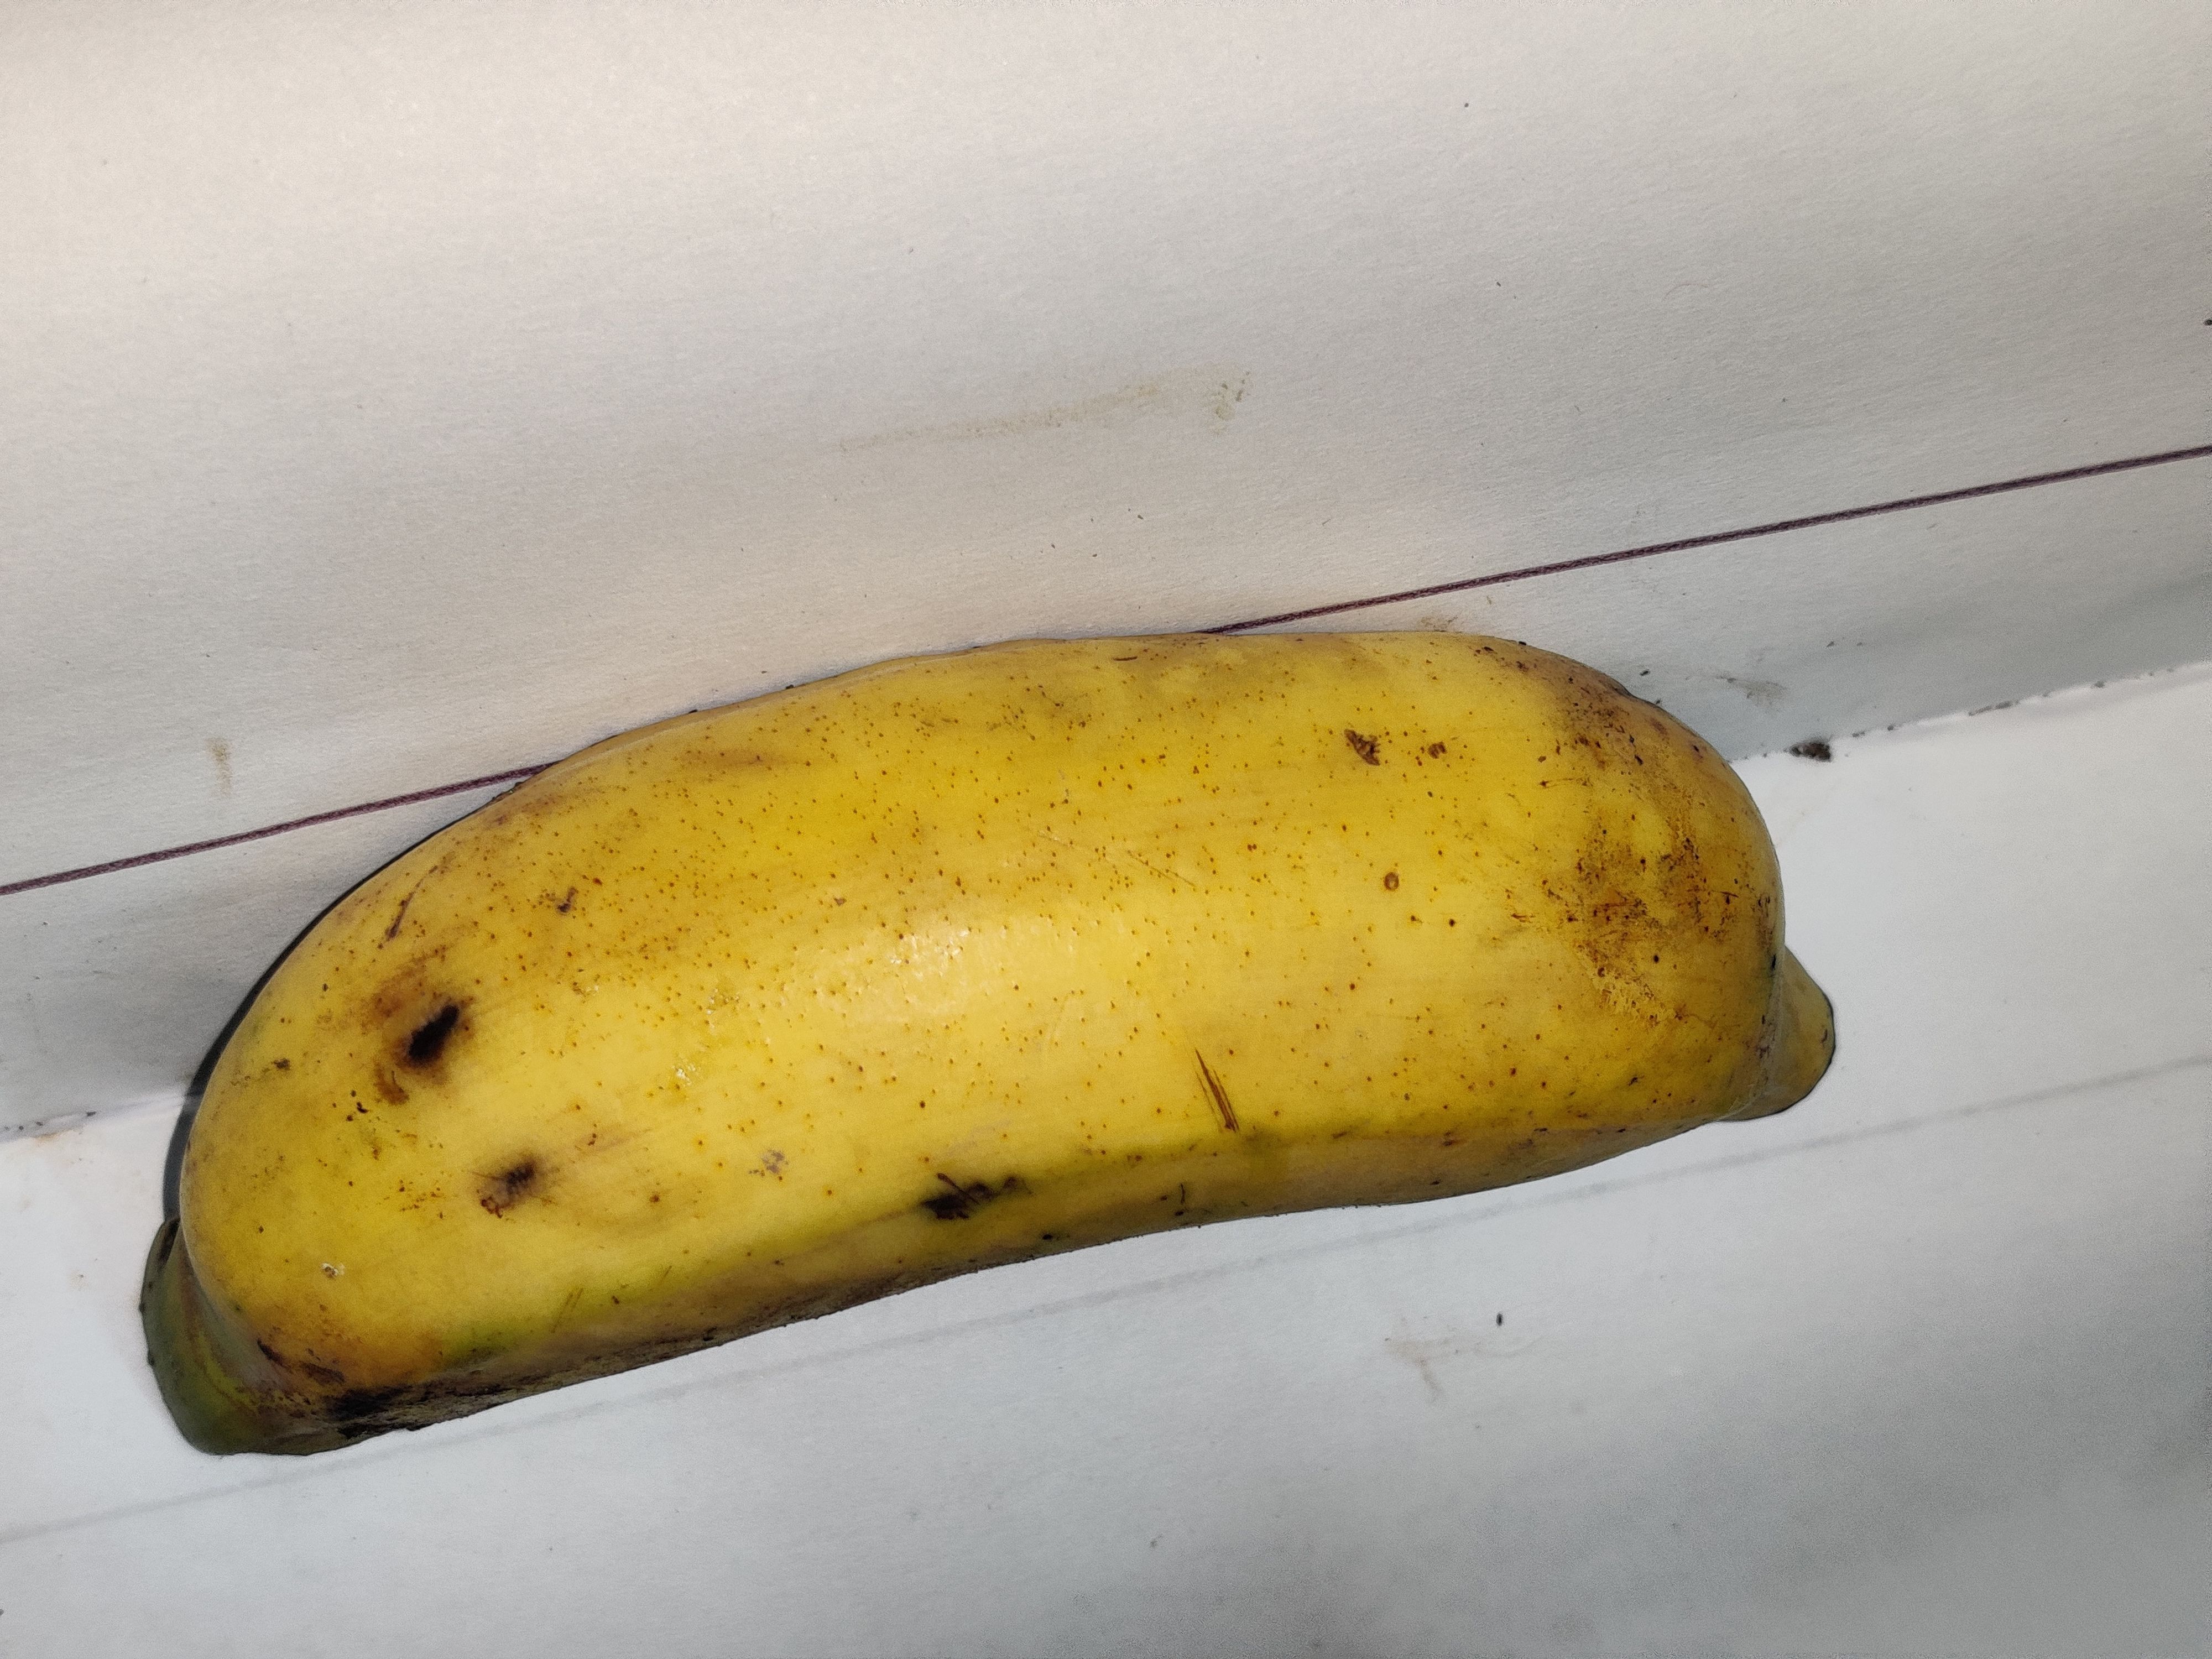
Fruit: banana
Grade: 2nd-grade